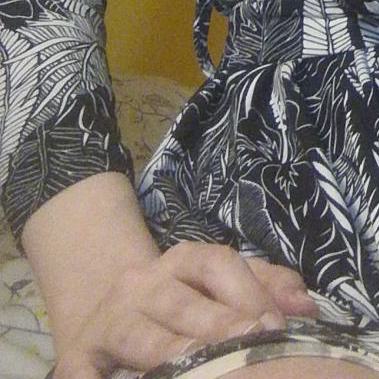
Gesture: no_gesture